The Breath of the Gods

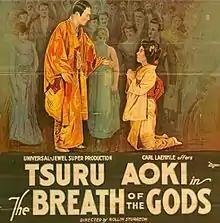
Theatrical release poster

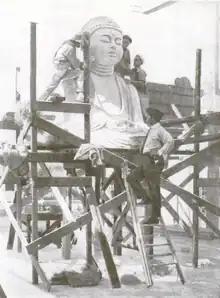
Crew members constructing a Buddha for the set of the movie.

The Breath of the Gods is a 1920 American silent romantic drama film directed by Rollin S. Sturgeon and starring Tsuru Aoki. Set during the Russo-Japanese War, the film is based on the 1905 novel of the same name by Sidney McCall.